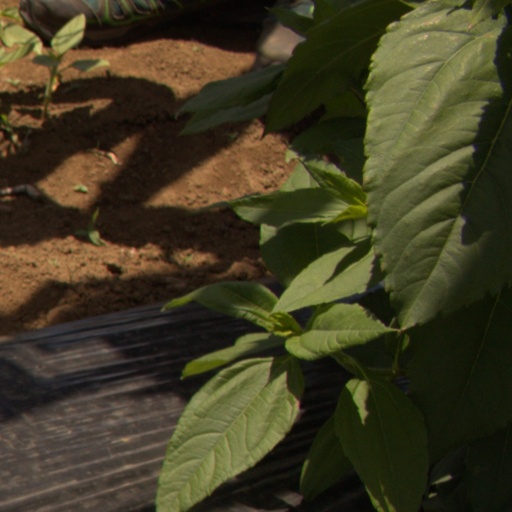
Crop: Jerusalem artichoke